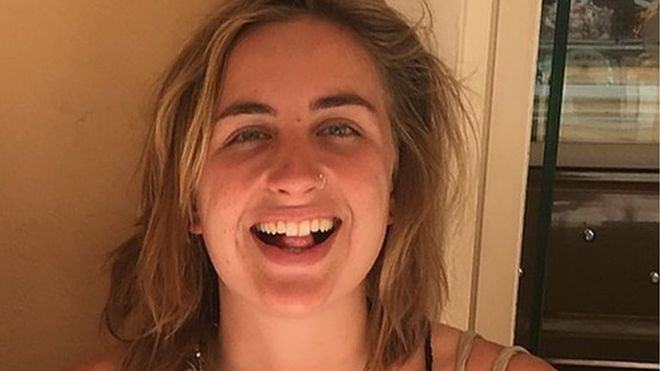
Gender: women